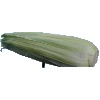
Label: Corn Husk 1